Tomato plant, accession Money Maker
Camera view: horizontal (90 deg, fisheye); turntable rotation: 240 degrees
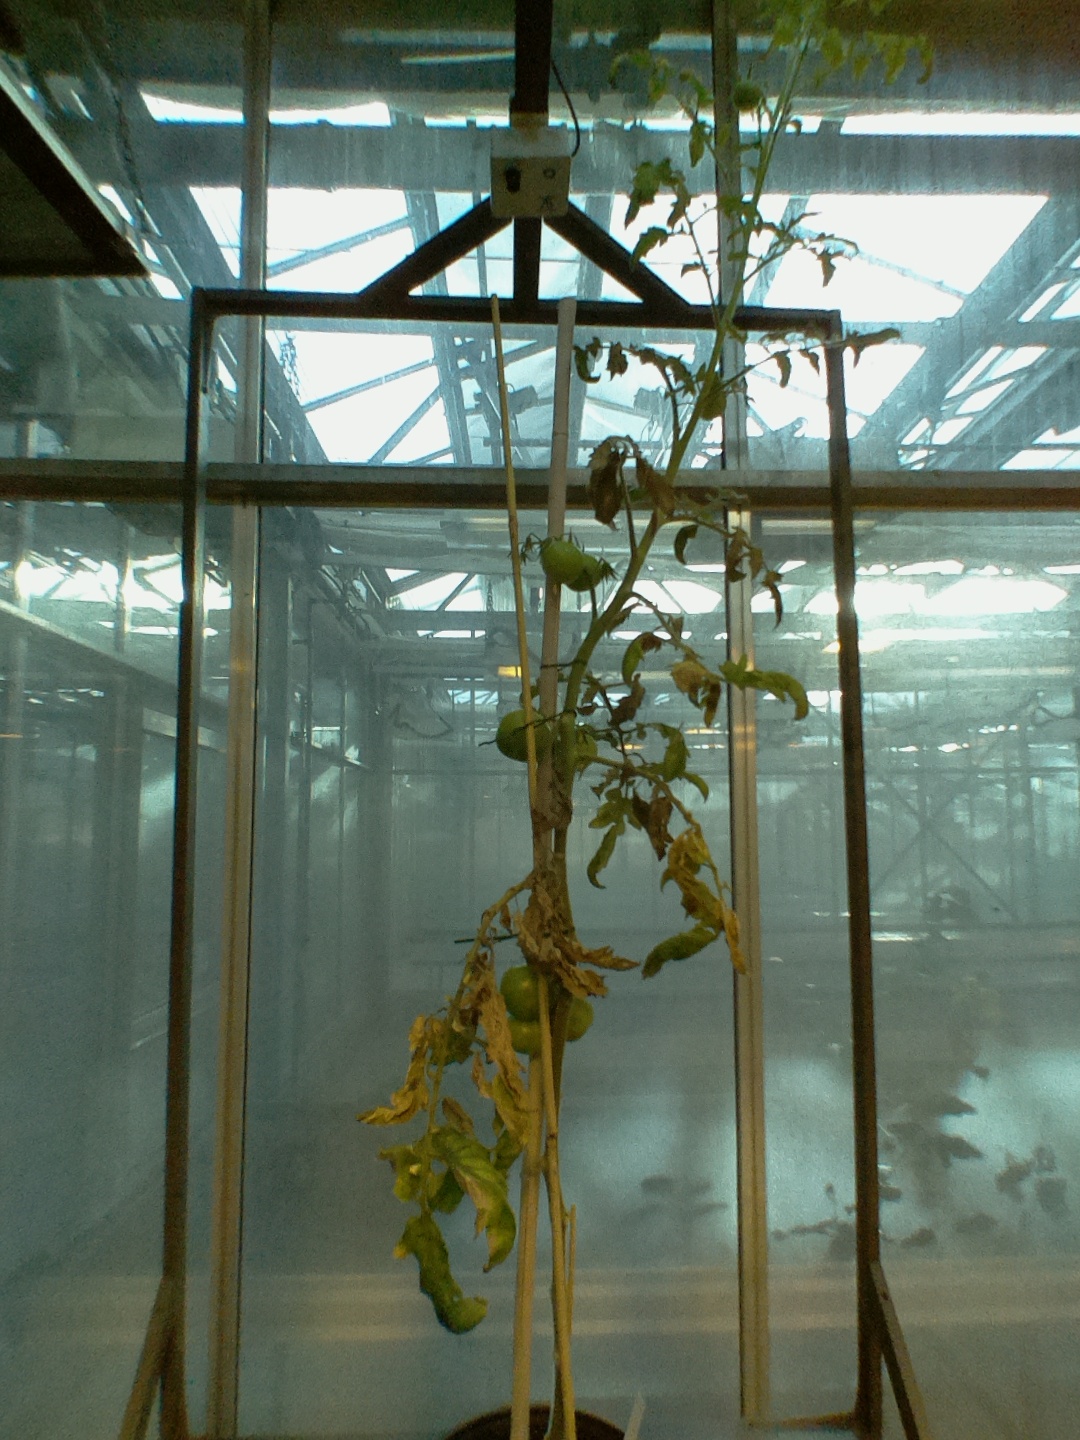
BBCH growth stage 76: 60%-70% of final fruit size